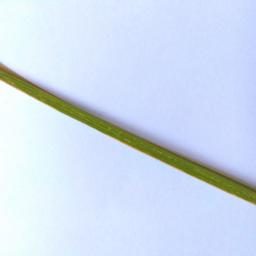
Label: Rice___Leaf_Blast